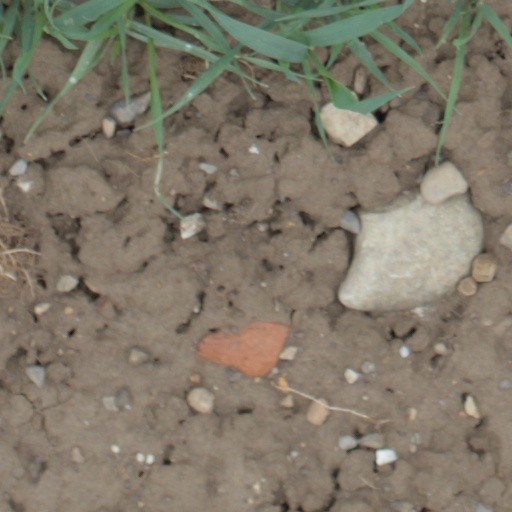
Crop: wheat